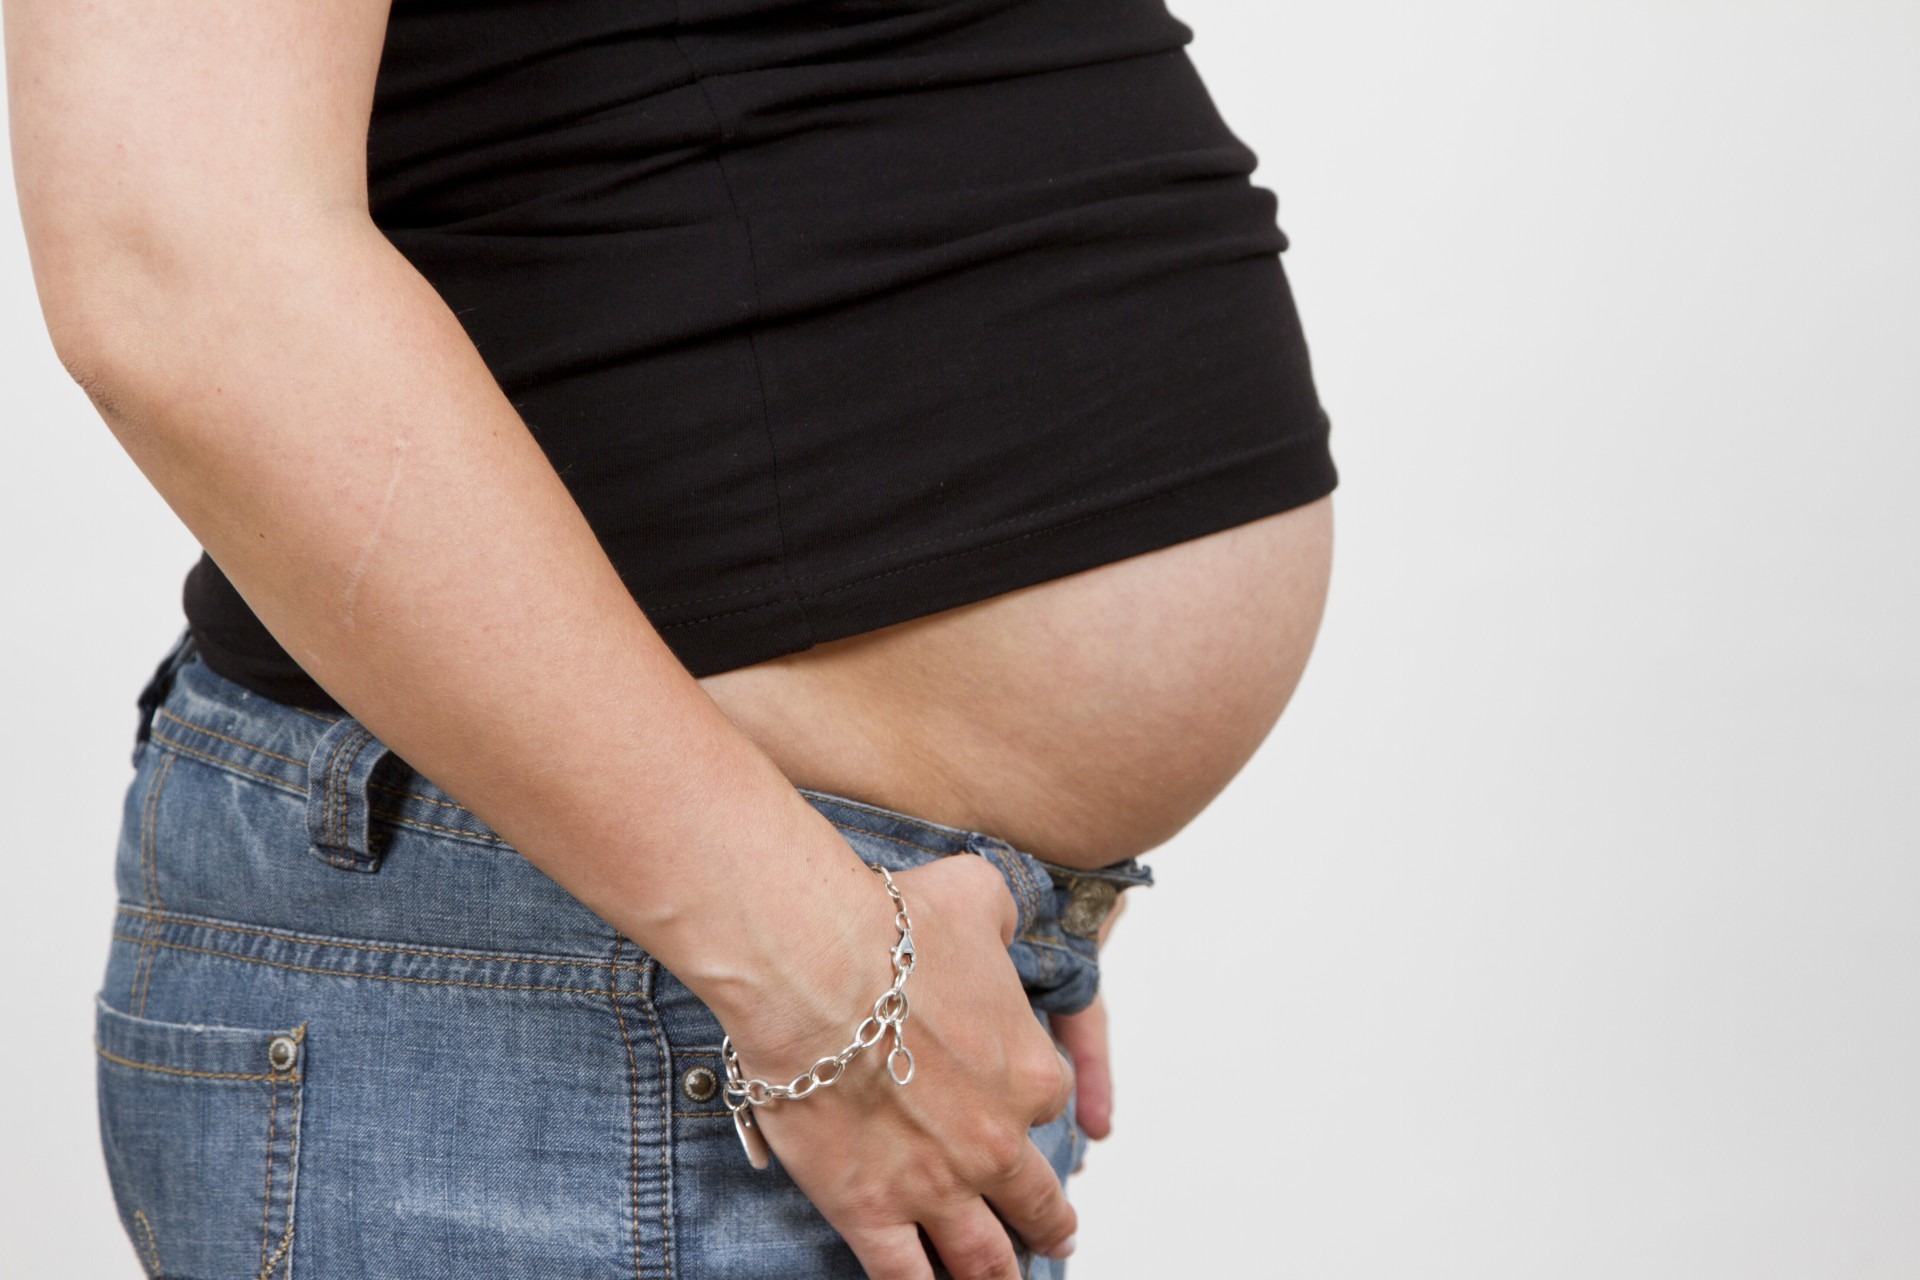
hand, girl, boy, trunk, cute, leg, love, father, child, fashion, clothing, lady, arm, baby, denim, pregnancy, human body, dad, textile, dress, mother, women, neck, thigh, mum, parents, pocket, bump, abdomen, photo shoot, fashion accessory